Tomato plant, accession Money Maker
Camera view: bottom (45 deg); turntable rotation: 150 degrees
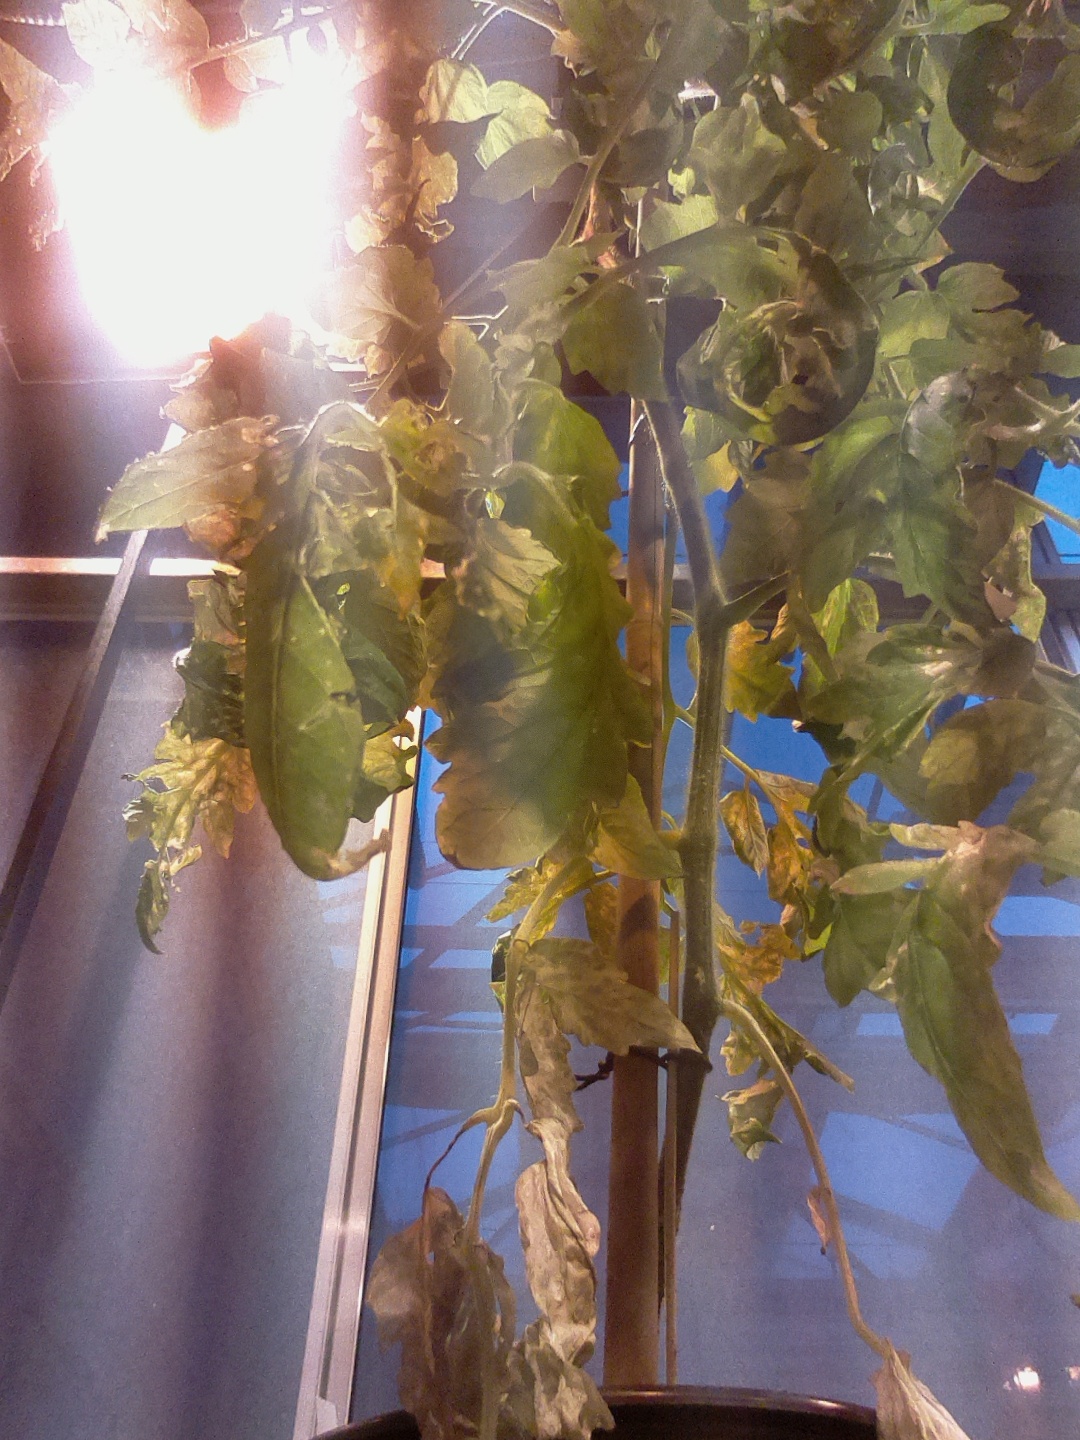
BBCH growth stage 71: 10%-20% of final fruit size